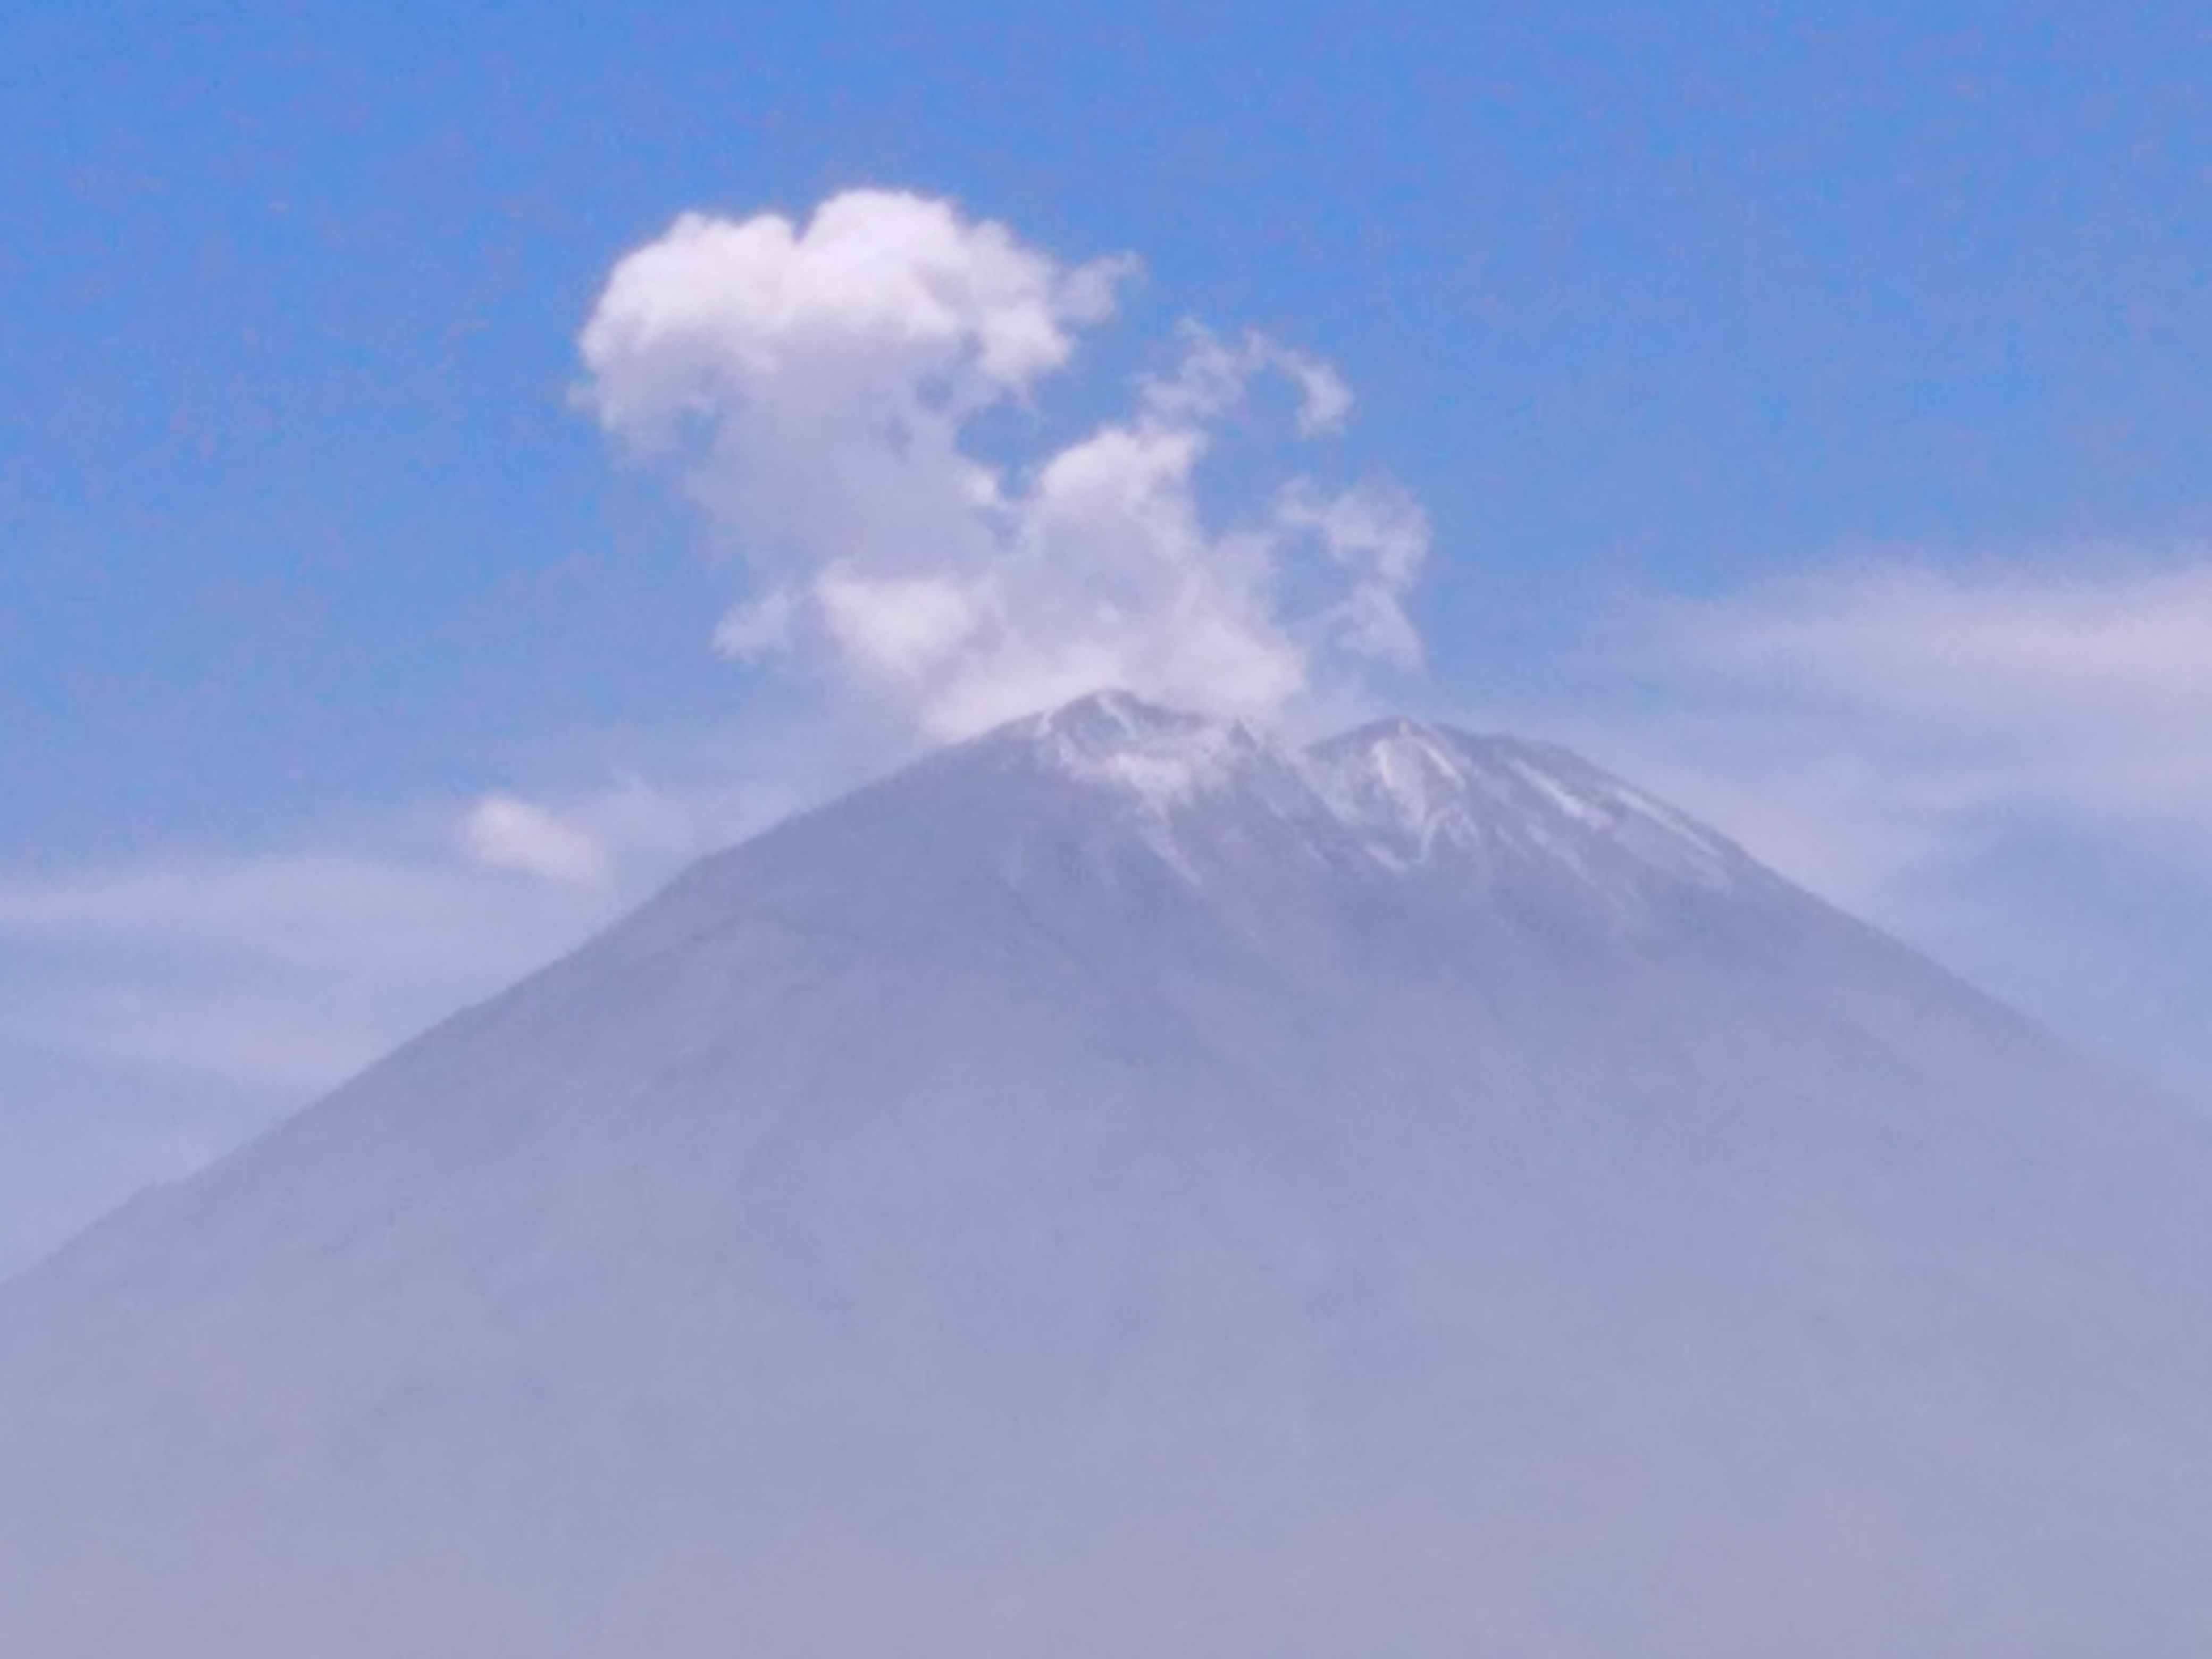
volcan, mountain, volcanic landform, geological phenomenon, volcano, lava dome, extinct volcano, stratovolcano, meteorological phenomenon, volcanic field, summit, cumulus, shield volcano, cinder cone, mount scenery